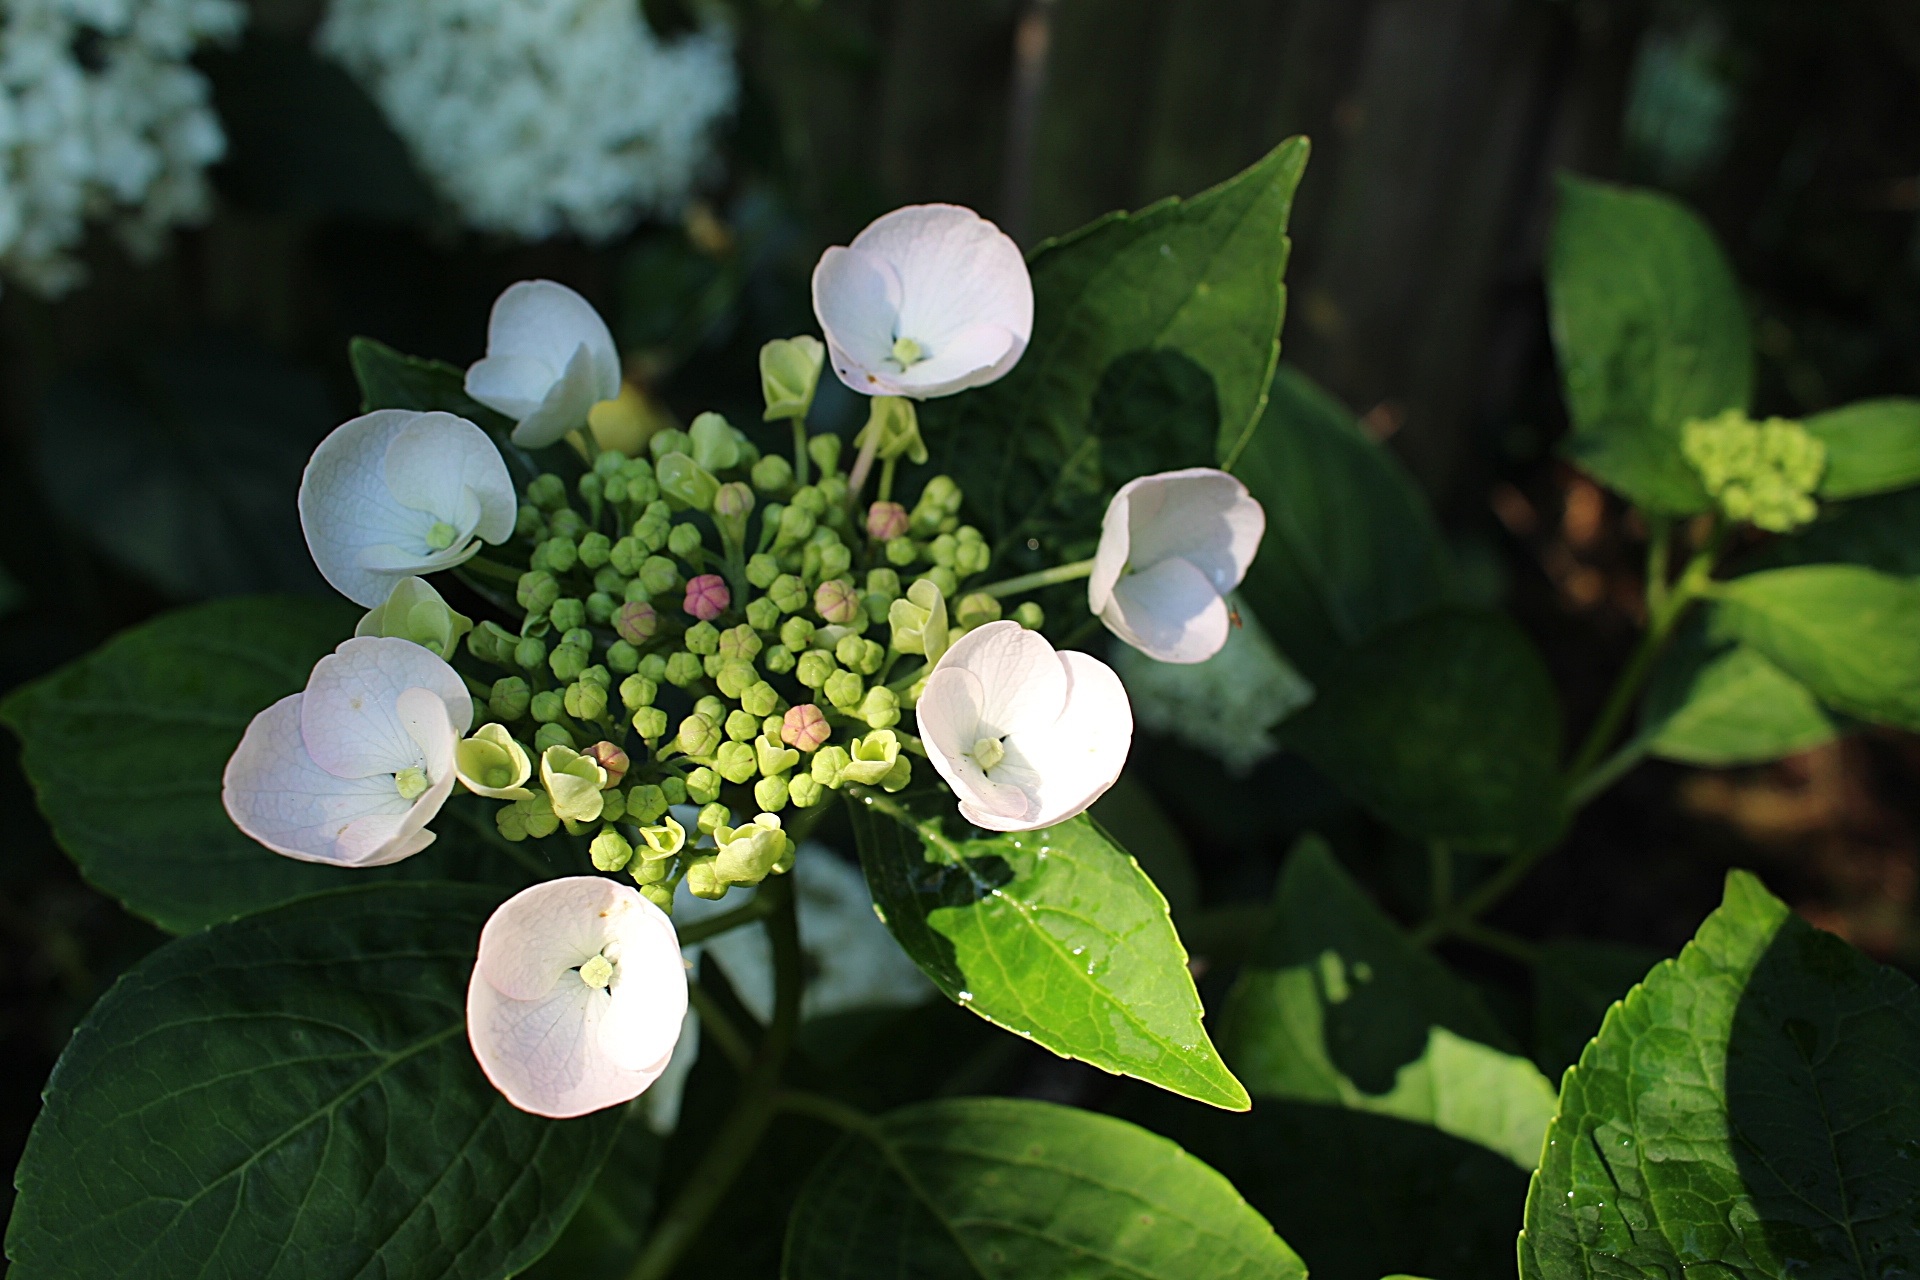
nature, blossom, plant, leaf, flower, petal, summer, green, botany, garden, flora, hydrangea, wildflower, close up, shrub, macro photography, flowering plant, hydrangeaceae, land plant